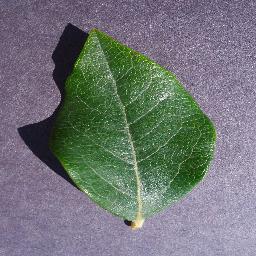
Label: Blueberry___healthy